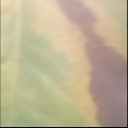
Label: Leaf_rust